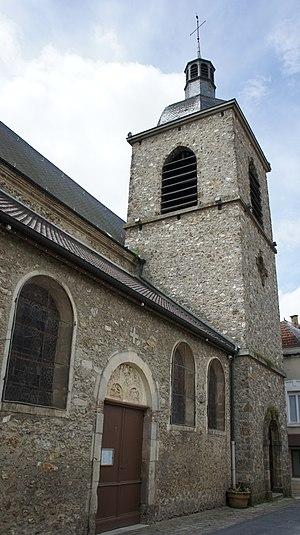
Vue de l'église à Cumières .